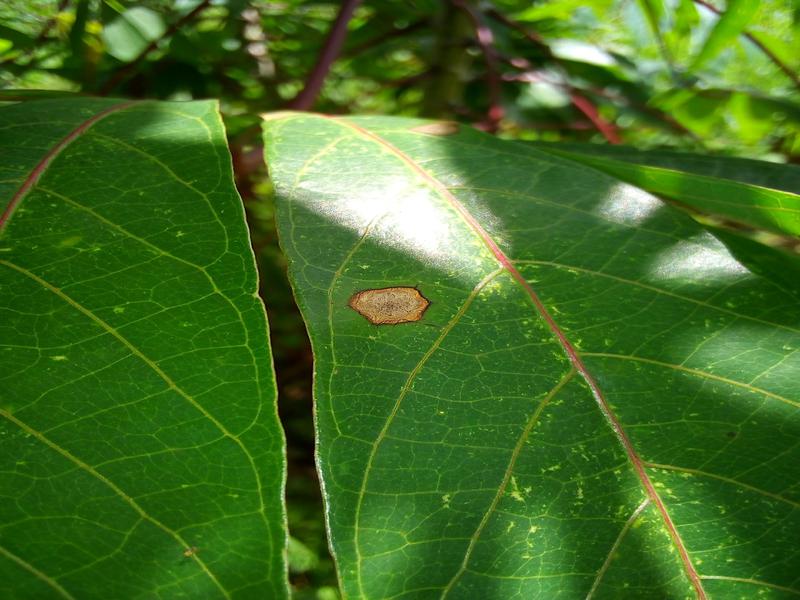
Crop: cassava
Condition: healthy